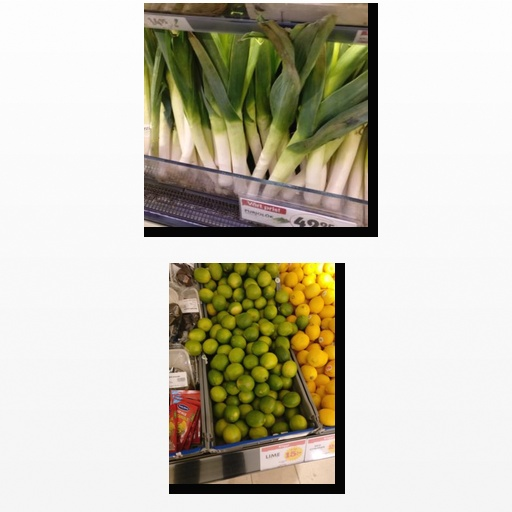
Food items: lime, leek